The Hunter (Leigh novel)

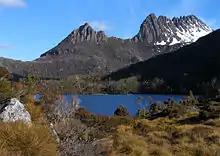
Cradle Mountain, part of the Tasmanian Wilderness

The book opens with the arrival in Tasmania of a man with the assumed identity of "Martin David, Naturalist" (referred to as M in the narrative). He is met at the home of Lucy Armstrong, where he is staying, by her children, Sass and Bike. The following morning, he meets Jack Mindy and is escorted up the escarpment towards the plateau. He learns that Jarrah Armstrong, the husband of Lucy and father to her children, has been missing in the area since last summer.